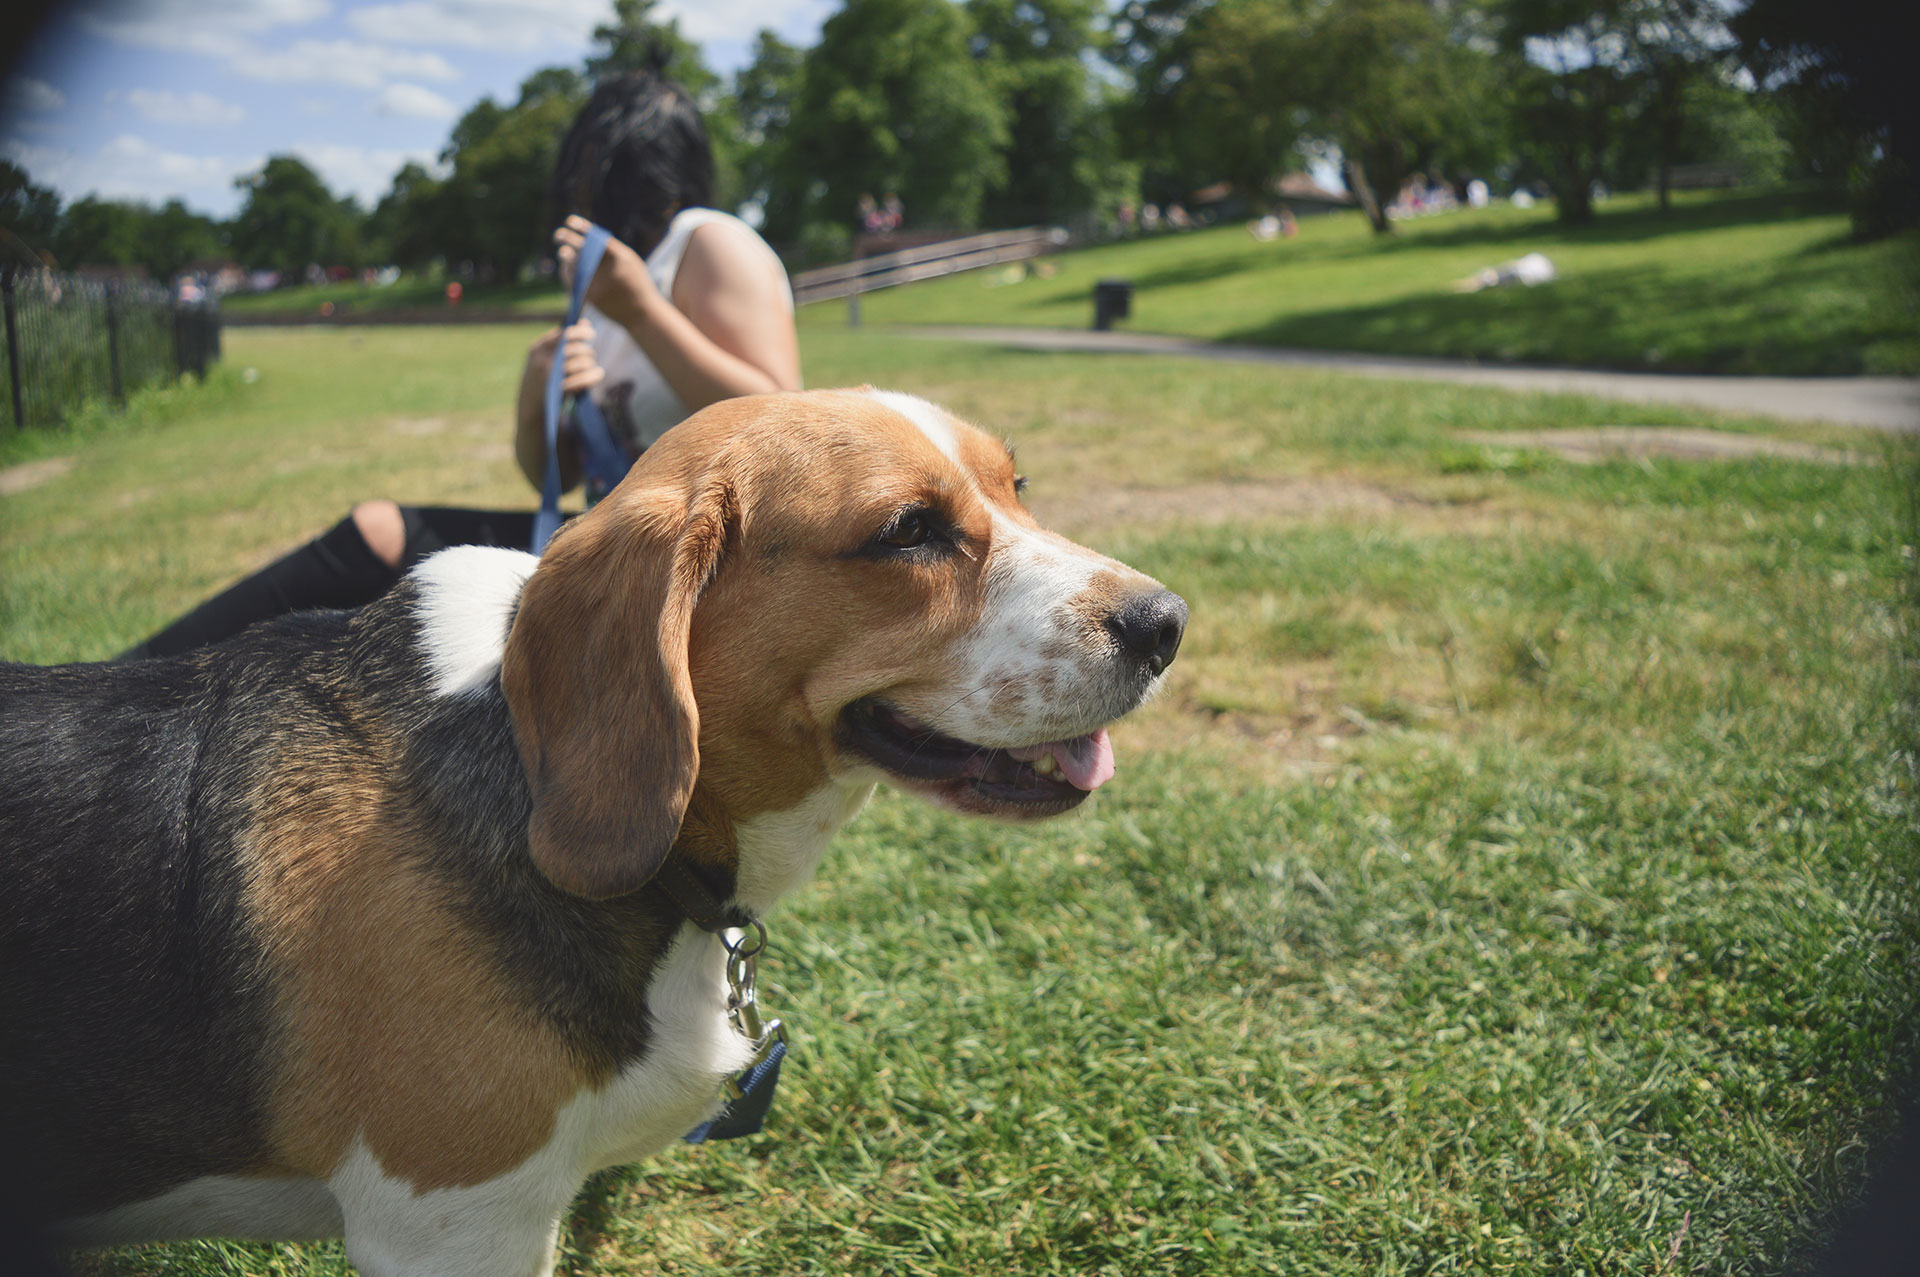
puppy, dog, animal, pet, park, mammal, hound, vertebrate, beagle, harrier, dog breed, scent hound, dog like mammal, american foxhound, basset art sien normand, english foxhound, basset hound, estonian hound, finnish hound, drever